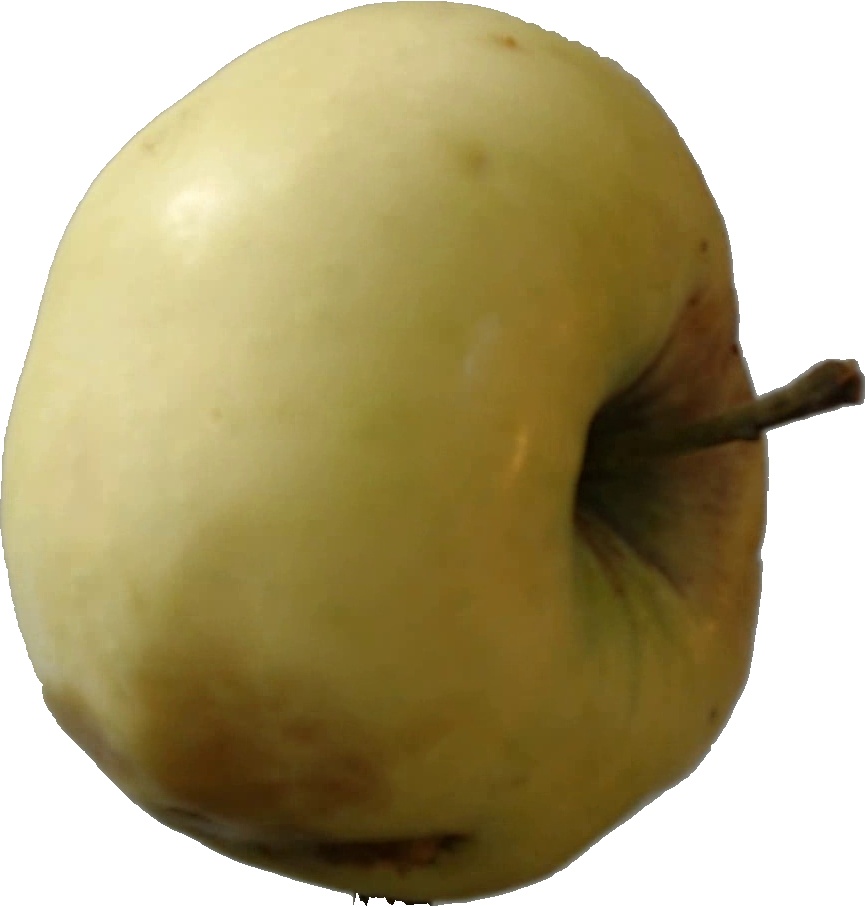
Label: apple_hit_1